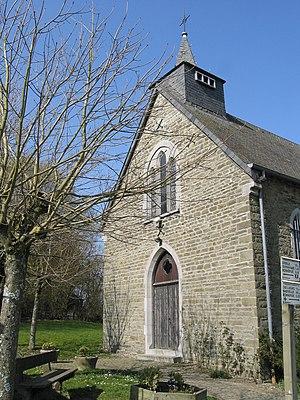
Bonnerue (Belgique), la chapelle Saint-Bernard (1898).